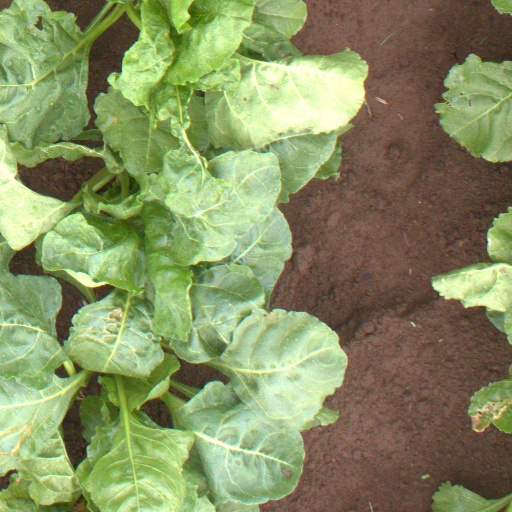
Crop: sugar beet